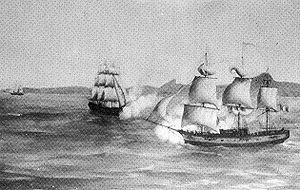
Le combat naval de Punta Malpelo est livré le 31 août 1828, au large des côtes du Grande-Colombie, lors de la guerre qui opposa le Pérou à la Grande Colombie.